Transport in Bahrain

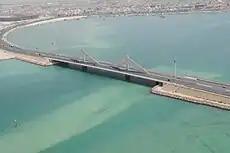
The bridge connecting Manama to Muharraq.

The four main islands and all the towns and villages are linked by well-constructed roads. There were of roadways , of which were paved. Multiple causeways stretching over , connect Manama with Muharraq Island, and the Sitra Causeway joins Sitra to the main island. A four-lane highway atop a causeway, linking Bahrain with the Saudi Arabian mainland via the island of Umm an-Nasan was completed in December, 1986, and financed by Saudi Arabia.